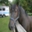
Label: horse